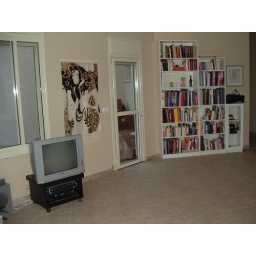
TV, Klimt-inspired tapestry, balcony door, art book collection (the other half is in the bedroom).